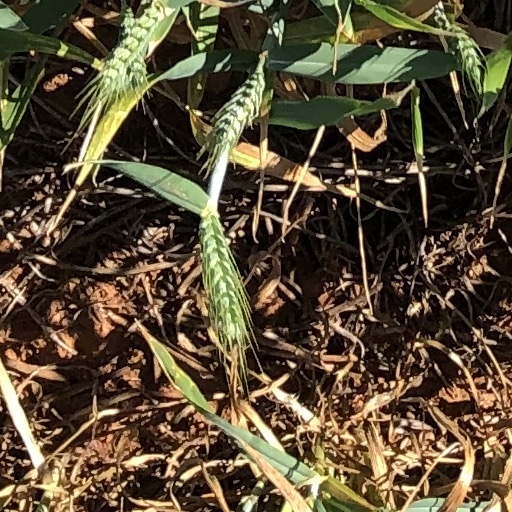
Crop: wheat